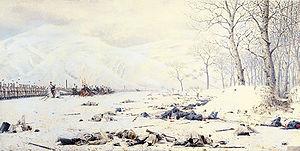
25 janvier, Zanzibar : après la mort de Arnold Maes et celle de Louis Crespel, Ernest Cambier prend la tête d’une expédition en Afrique orientale organisée par l’Association internationale africaine. Il atteint le lac Tanganyika en septembre.